Willowridge High School (Houston)

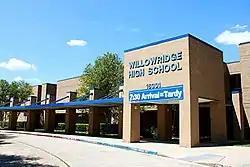

Willowridge High School is a public high school in Houston, Texas, United States and part of the Fort Bend Independent School District. Willowridge serves grades 9 through 12.